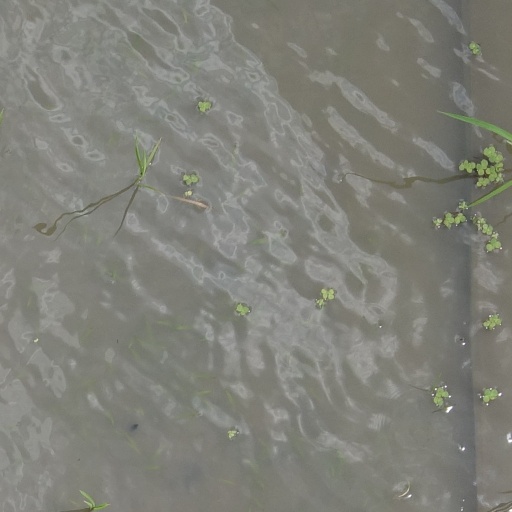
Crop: rice